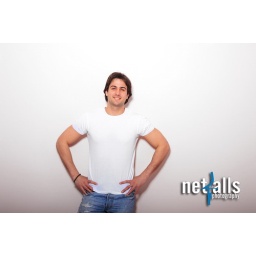
portrait of a young man blue jeans and white tshirt over light pink wall